Clwyd

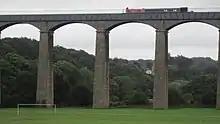
Narrowboat crossing the Pontcysyllte Aqueduct

To the west of this is a ridge of mountains with a steep scarp slope to the west, the Clwydian Range. The highest point of these hills is Moel Famau at . The north-central part is the broad Vale of Clwyd, and the best agricultural land lies here. To the south of this, the land is much higher and more rugged, the Denbigh Moors and the Berwyn range are here. The central and western parts are much more rural than the coastal area and the east, with part of the Snowdonia National Park lying in the western part. The population as of 2007 is estimated at 491,100, based on figures for the four component unitary authority areas.